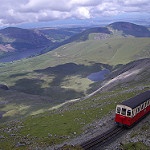
Scene: Outdoor